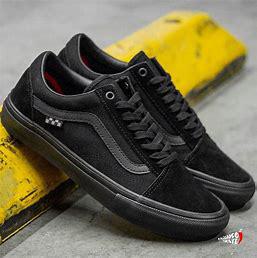
Brand: Vans
Model: Old Skool Skate